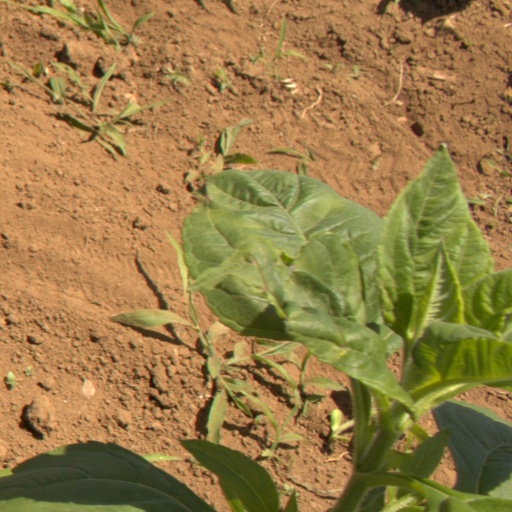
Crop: Jerusalem artichoke